Dung midden

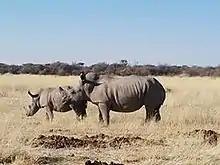
Rhinos in Namibia. Rhinos have been known to produce middens that can be 65 feet across.

Dung-midden production is also observed in the white and black rhinoceroses. The middens are shown to provide cues as to the age, sex, and reproductive health of the producer. Some of the middens can be 65 feet across. Dung beetles are frequently found in these middens and lay their eggs within the mounds. Their presence and activity in the middens also aid in pest and parasite control. Unlike the hippopotamus, rhino dung middens are shared between individuals that are not necessarily related.